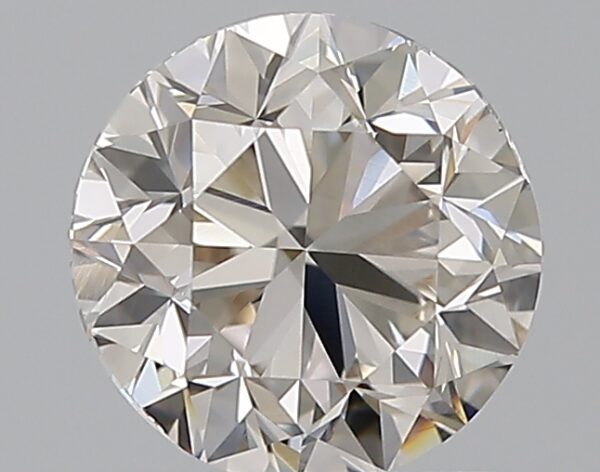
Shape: round
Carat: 1
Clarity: VS1
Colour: K
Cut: GD
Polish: EX
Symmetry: VG
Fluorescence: F
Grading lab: GIA
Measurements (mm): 6.03 x 6.1 x 4.05